Study for the Head of Saint Anne

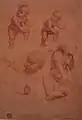
Another contemporary of the "Study for the Head of Saint Anne": "Études pour l'Enfant Jésus", c. 1502–1503, Venice, Accademia Galleries, n° inv. 257.

The Florence master's mastery of the translation of volume and light is evident. And although working within the iconographic theme of the "Trinitarian St. Anne" with its rather strict conventions, he deploys elements of his own ideals in the faces he usually depicts.